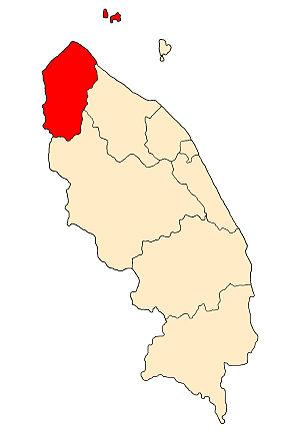
Besut est un district de la Malaisie, dans l'état de Terengganu.